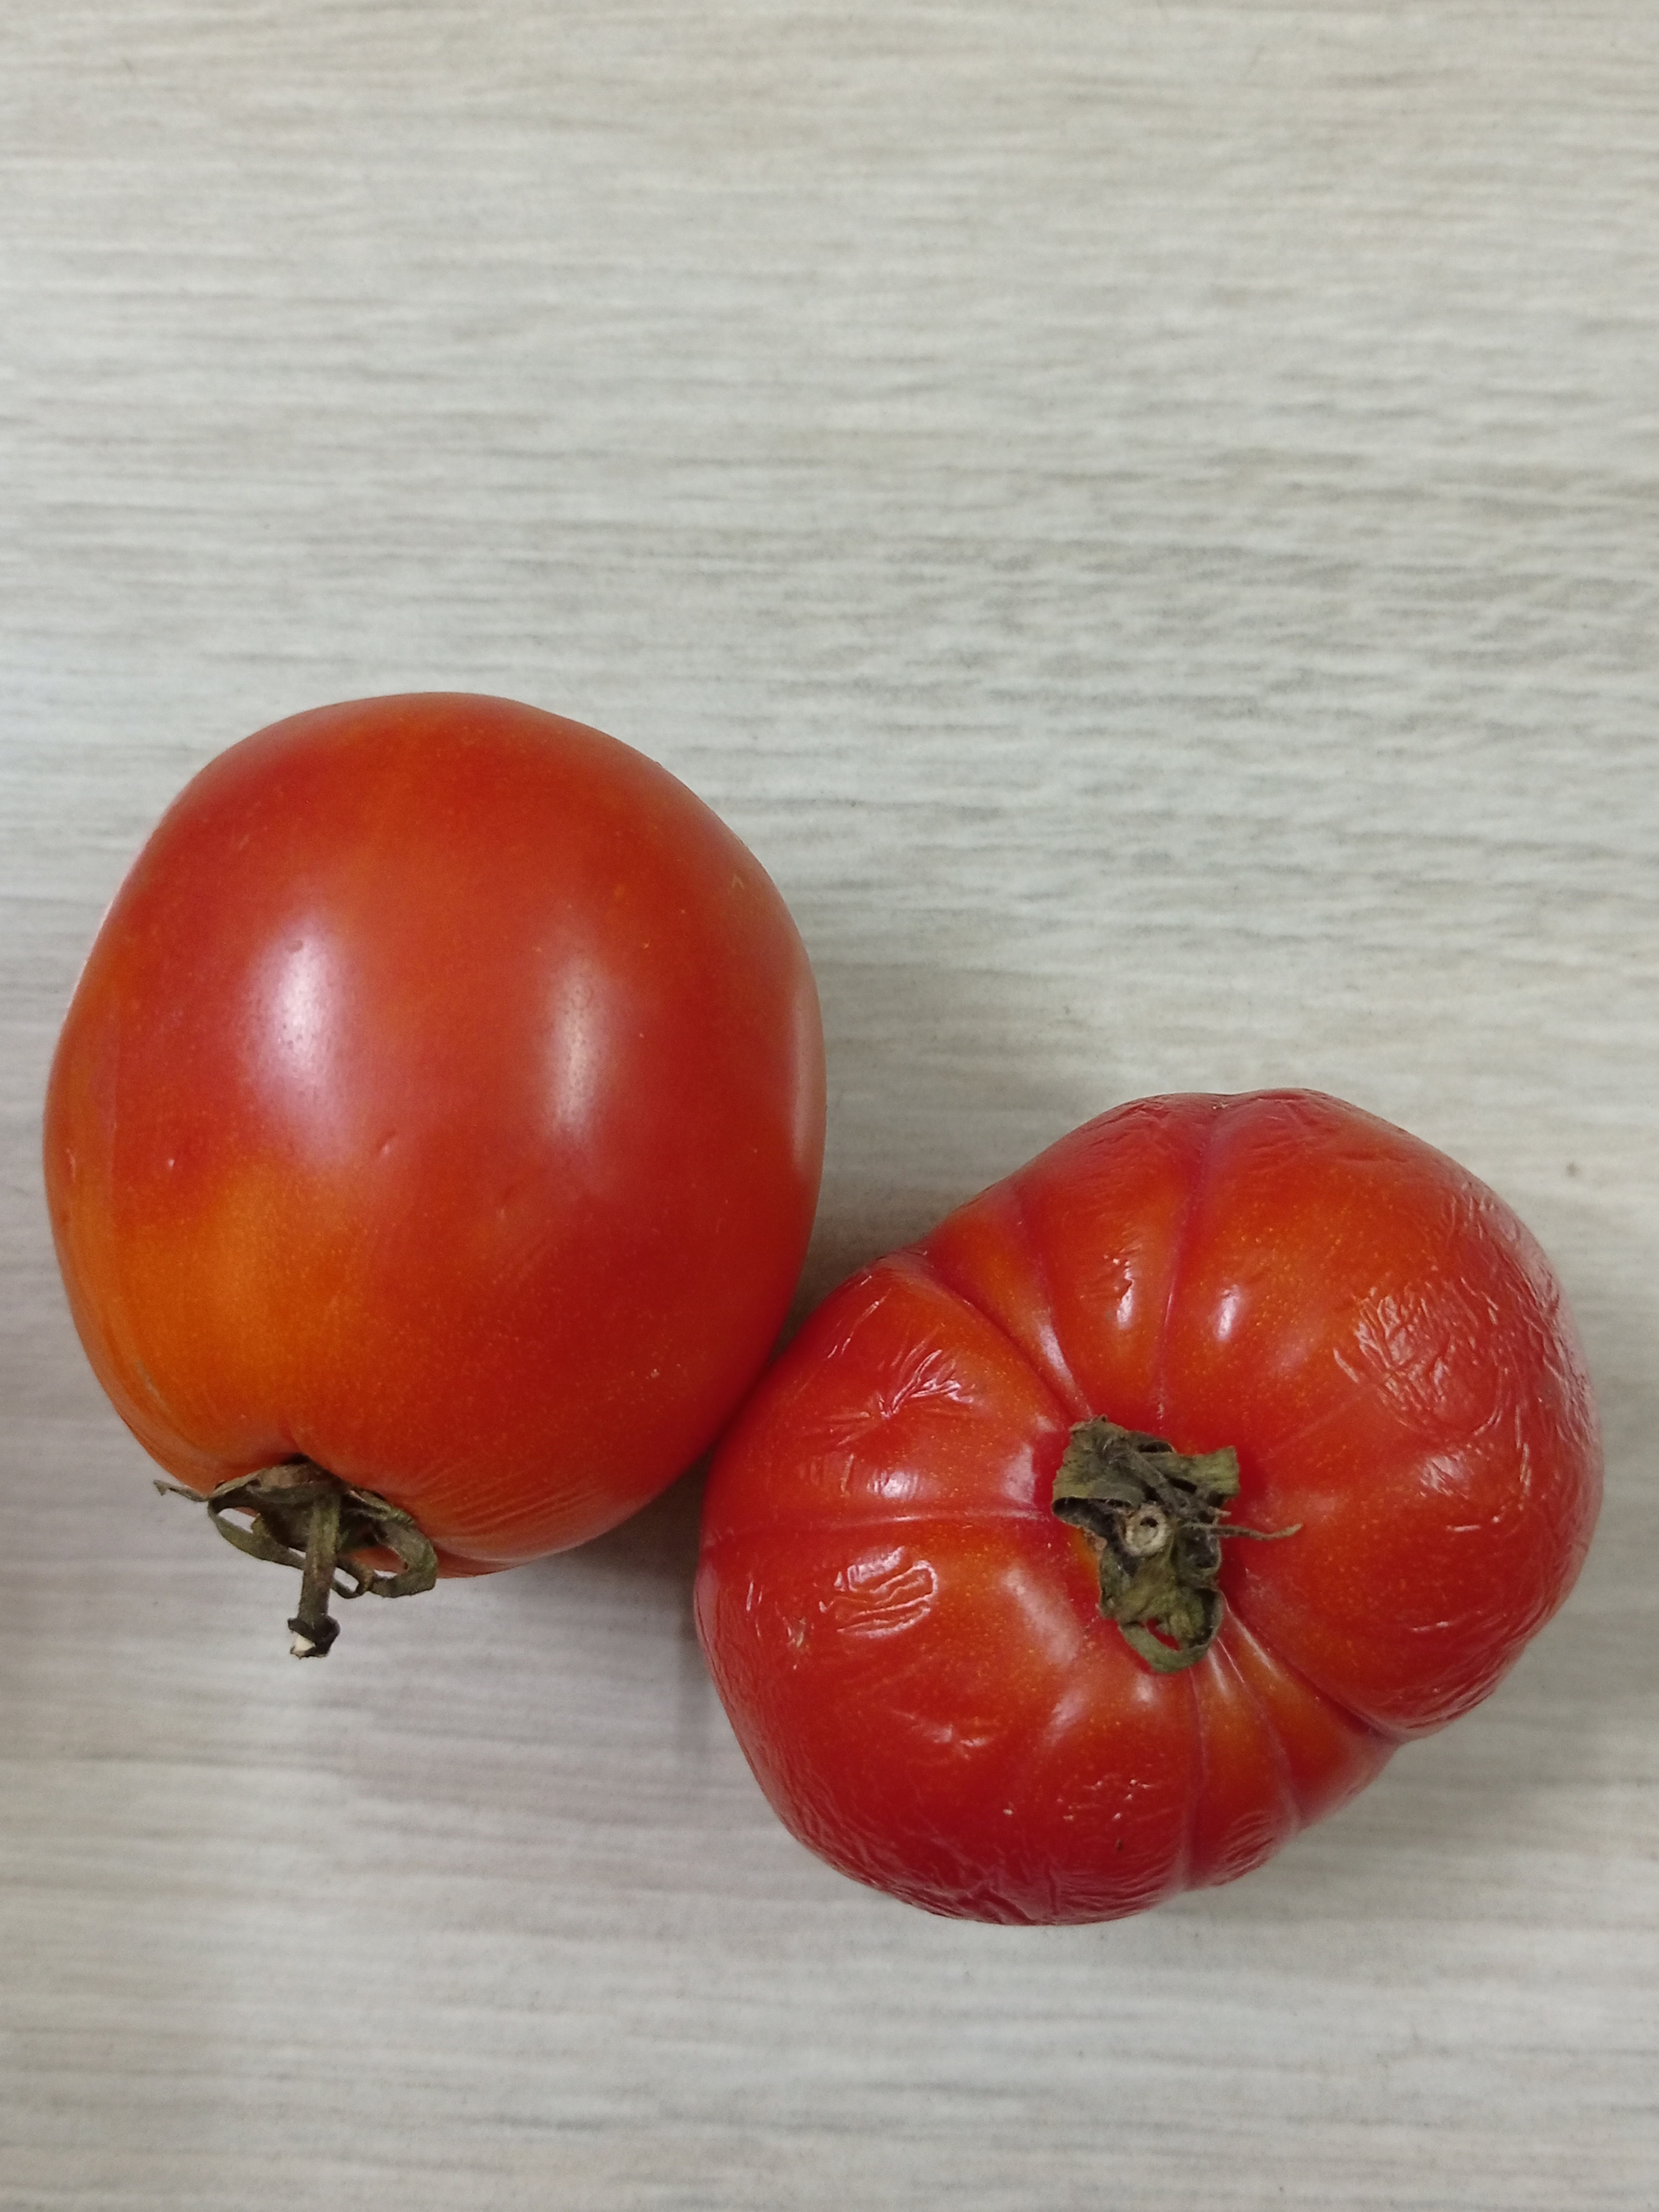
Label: Fresh